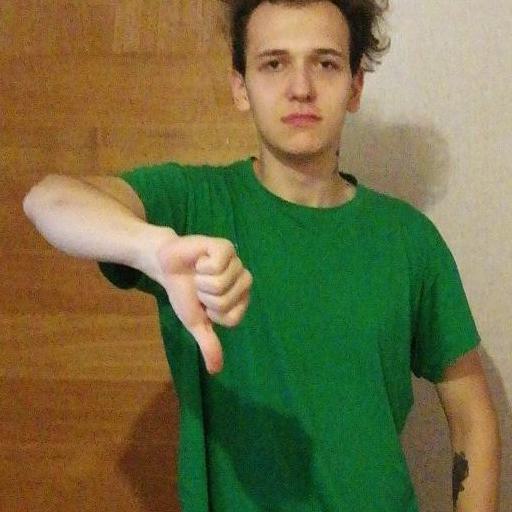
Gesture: dislike